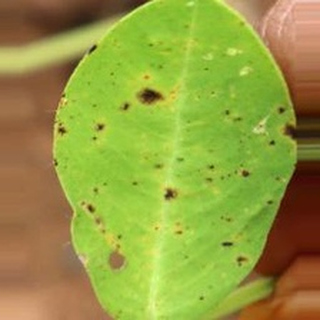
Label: groundnut_late_leaf_spot